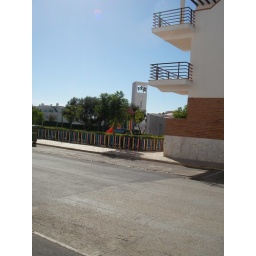
The ocean is just behind the white houses in the background.